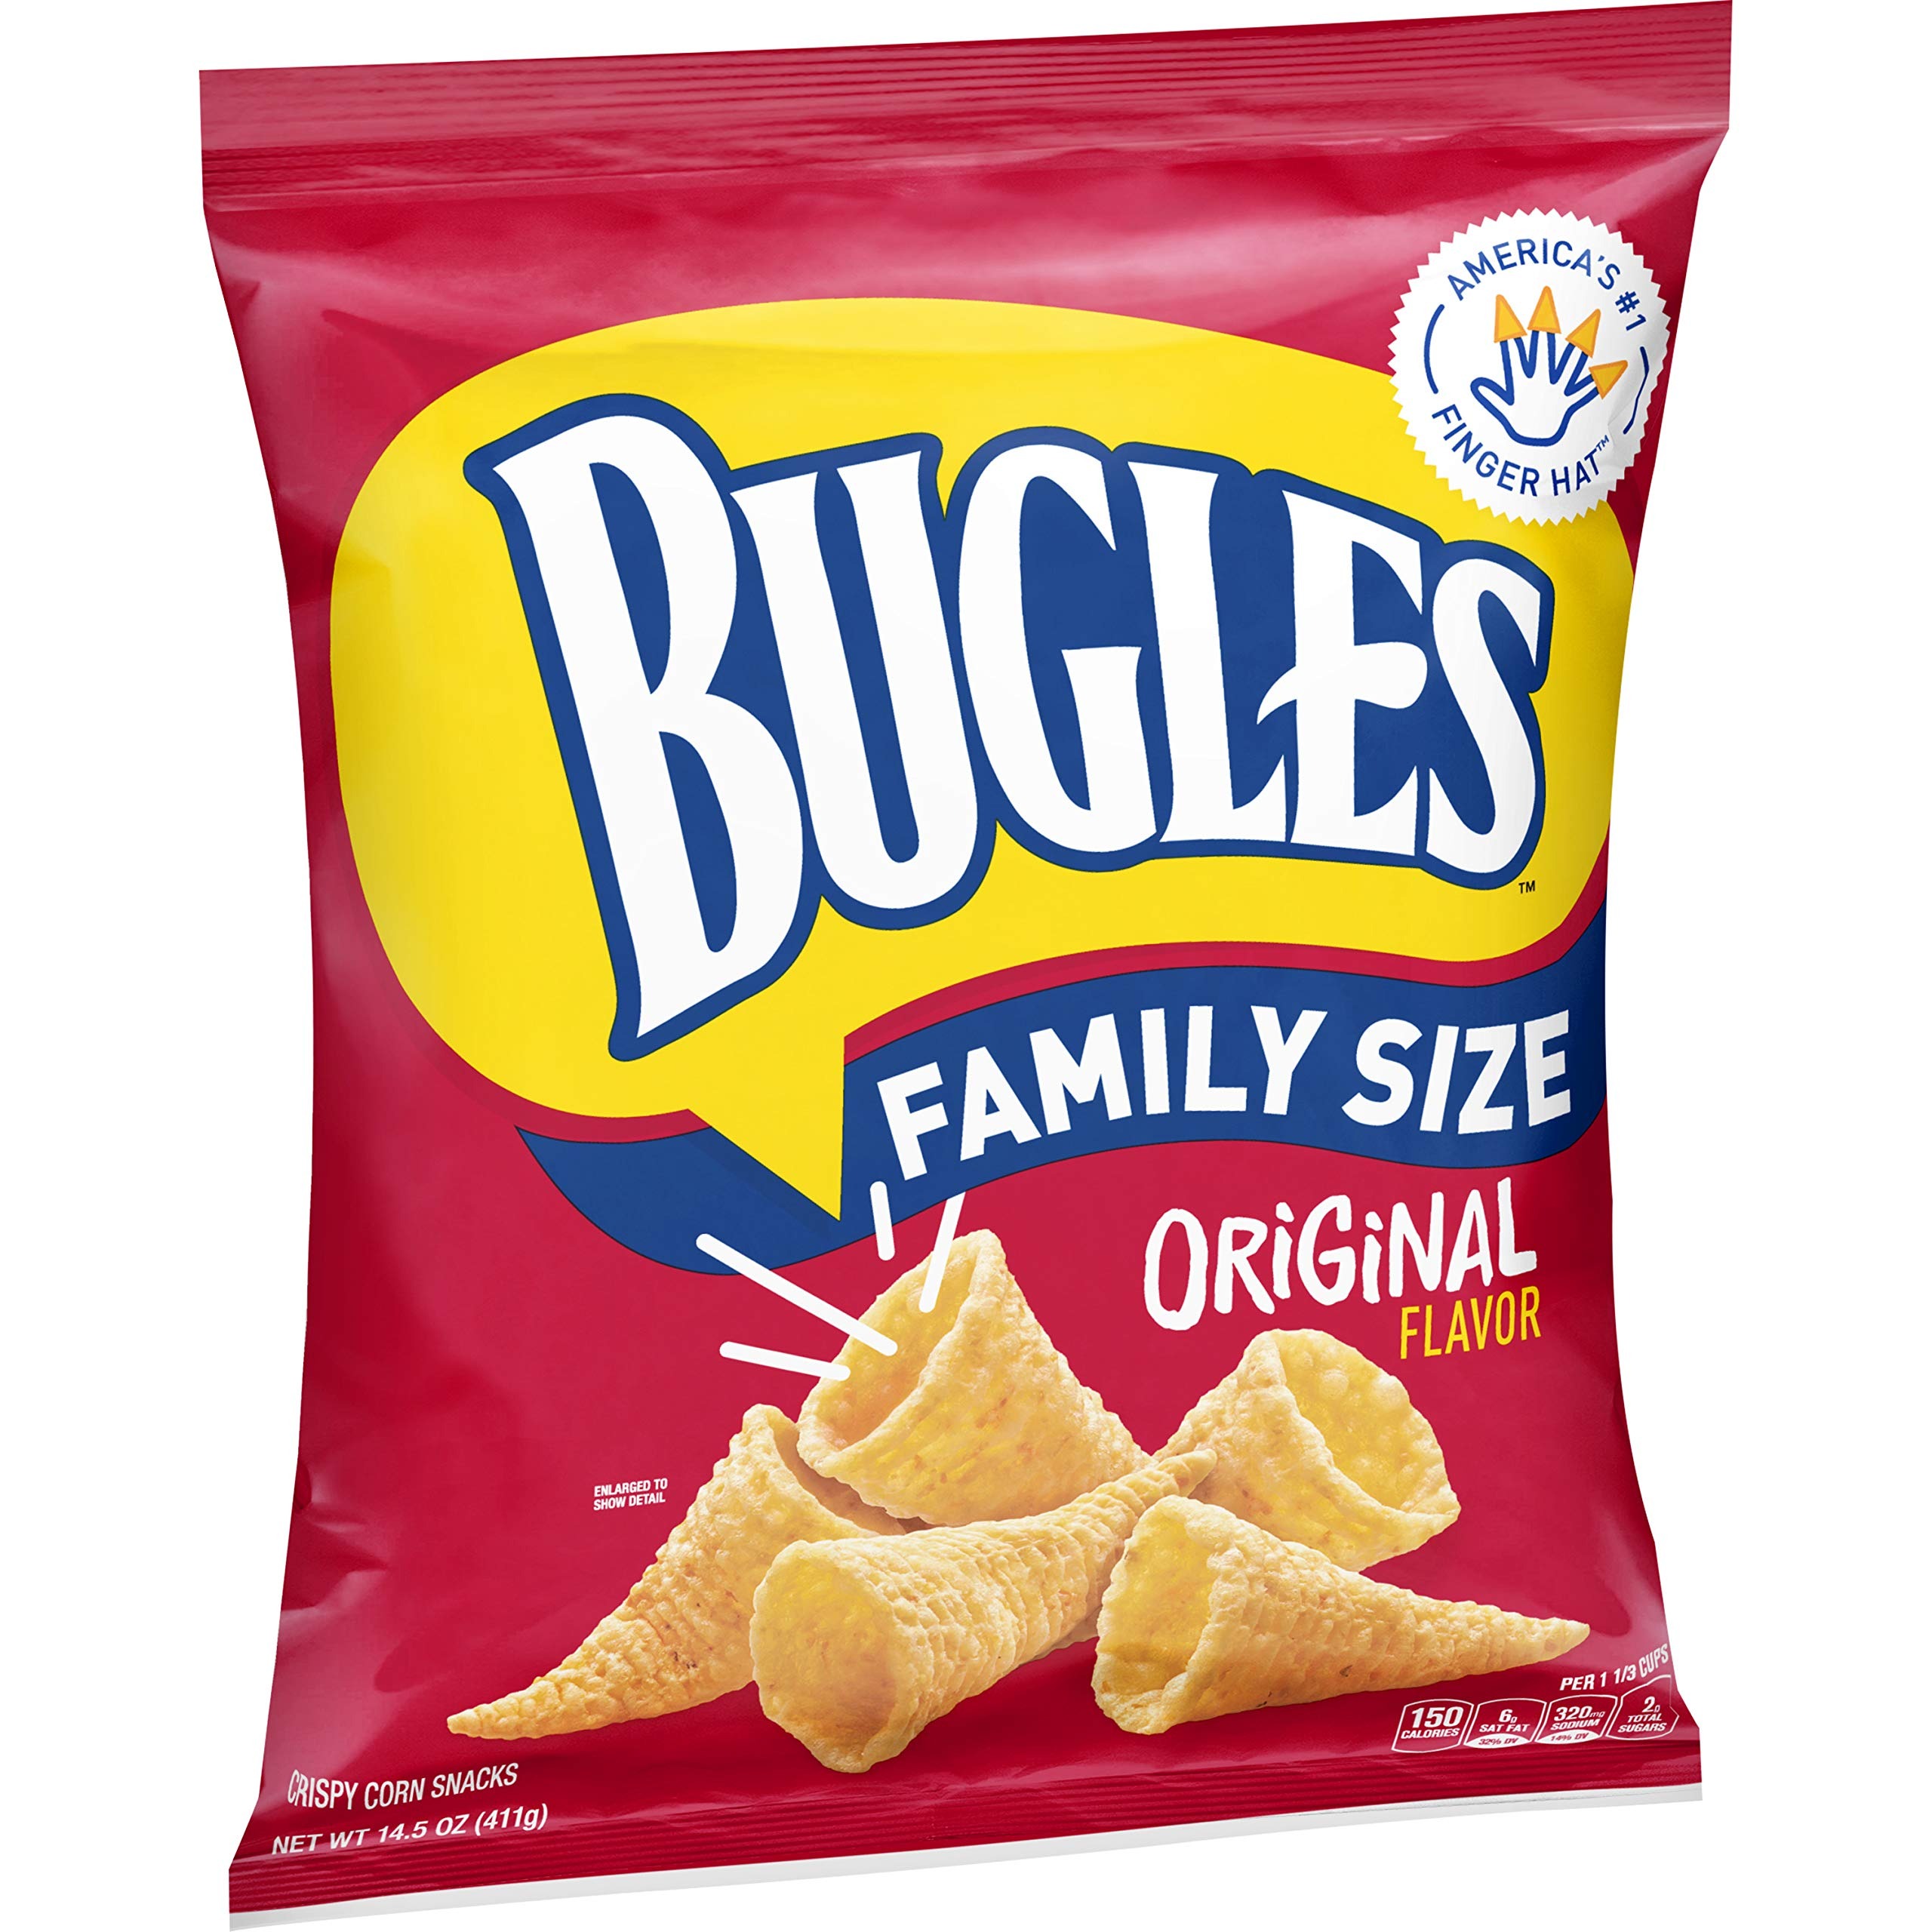
Item Name: Bugles Original Flavor Crispy Corn Snacks, 14.5 oz
Bullet Point 1: CORN SNACK: Bugles, the first cone-shaped corn snack.
Bullet Point 2: ENDLESS OPTIONS: Create fun recipes with this simple snack.
Bullet Point 3: NO TRANS FAT: No cholesterol or trans fat
Bullet Point 4: ON-THE-GO: Fun for kids to eat as a delicious snack.
Bullet Point 5: BAG CONTAINS: 1 bag, 14.5 oz
Value: 14.51
Unit: ounce

Price: 4.12